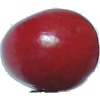
Label: Cherry 2